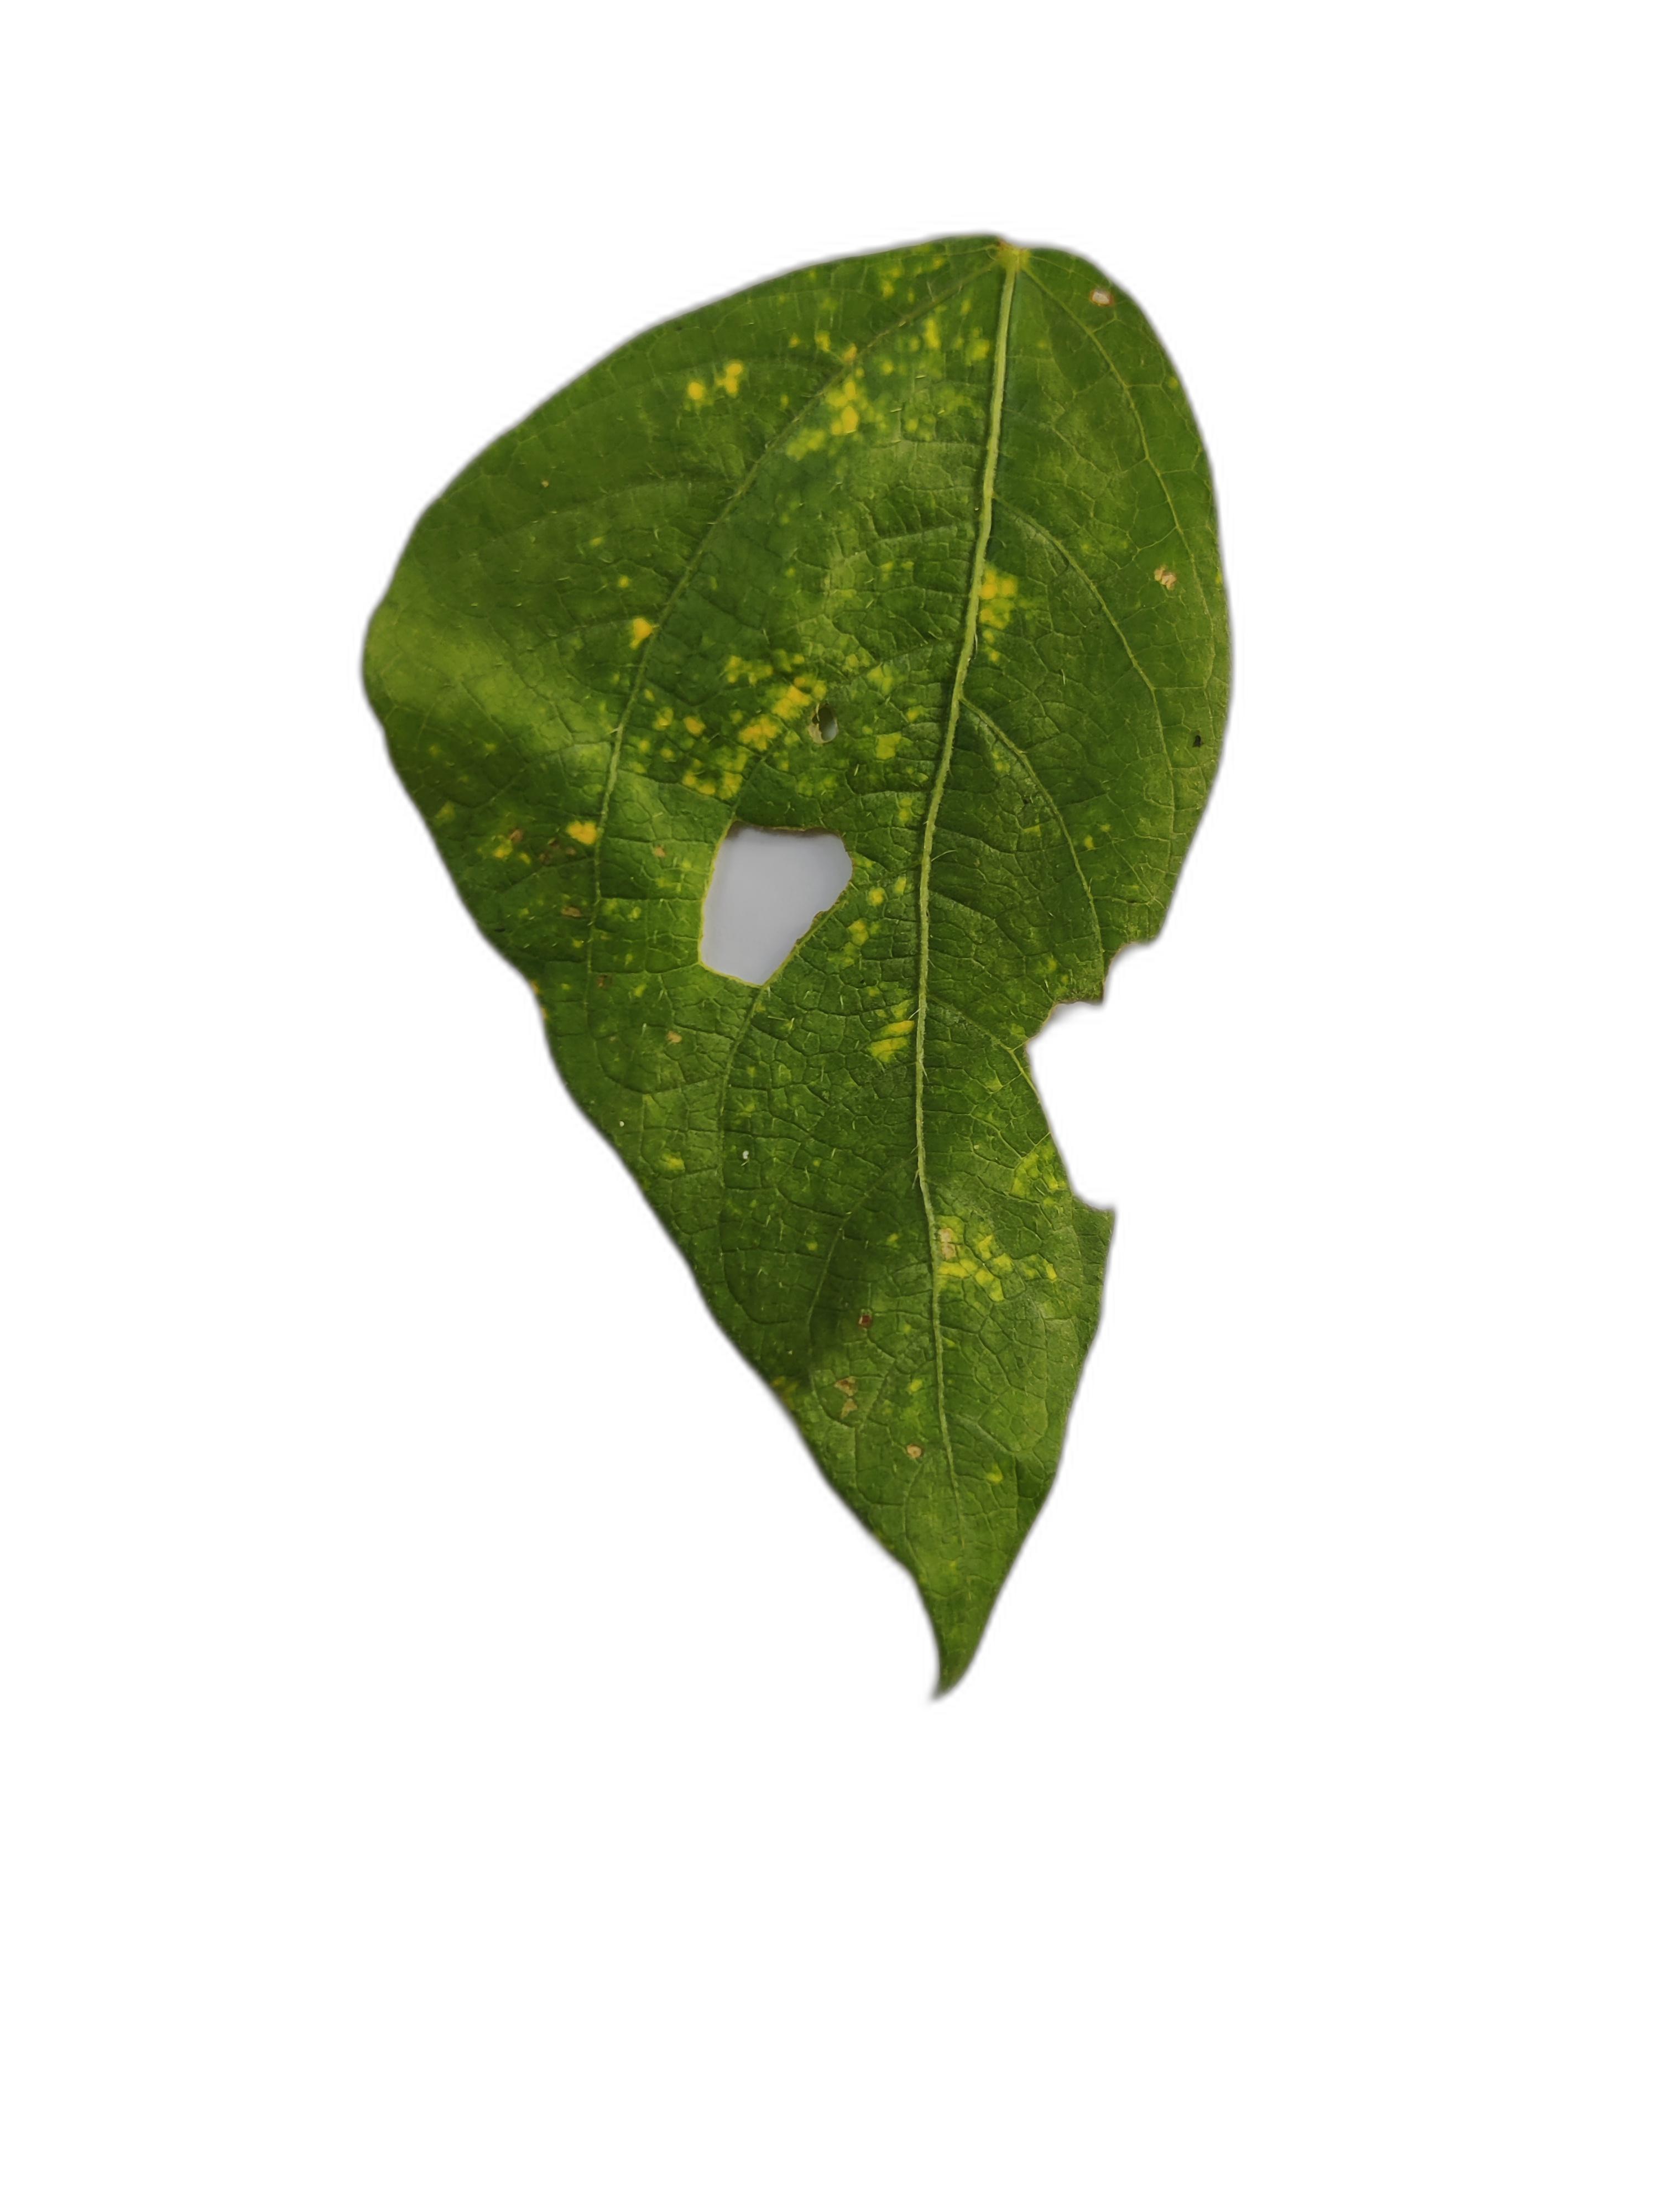
Label: Yellow Mosaic